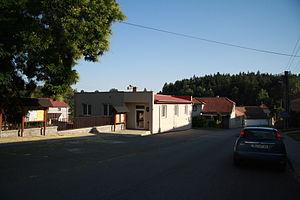
Hornice est une commune du district de Třebíč, dans la région de Vysočina, en République tchèque. Sa population s'élevait à 69 habitants en 2019.